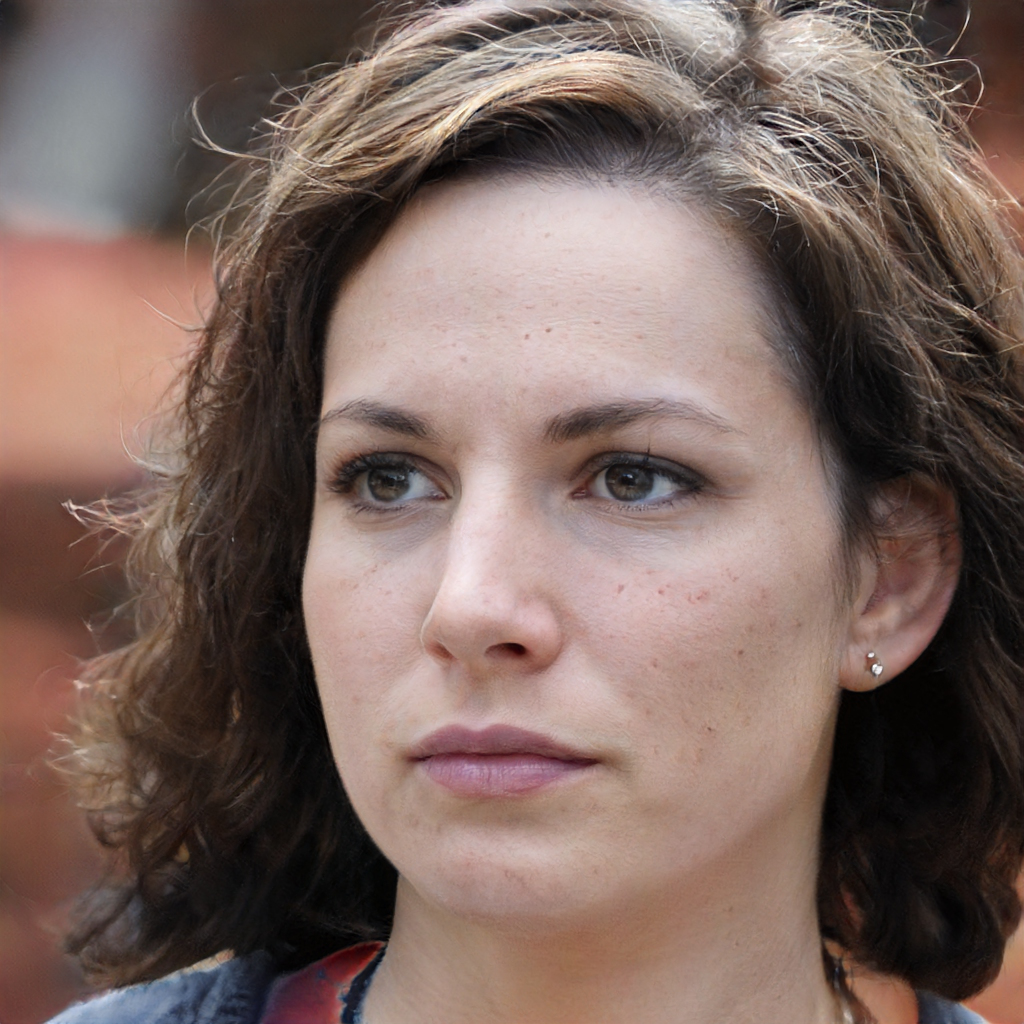
Gender: Female